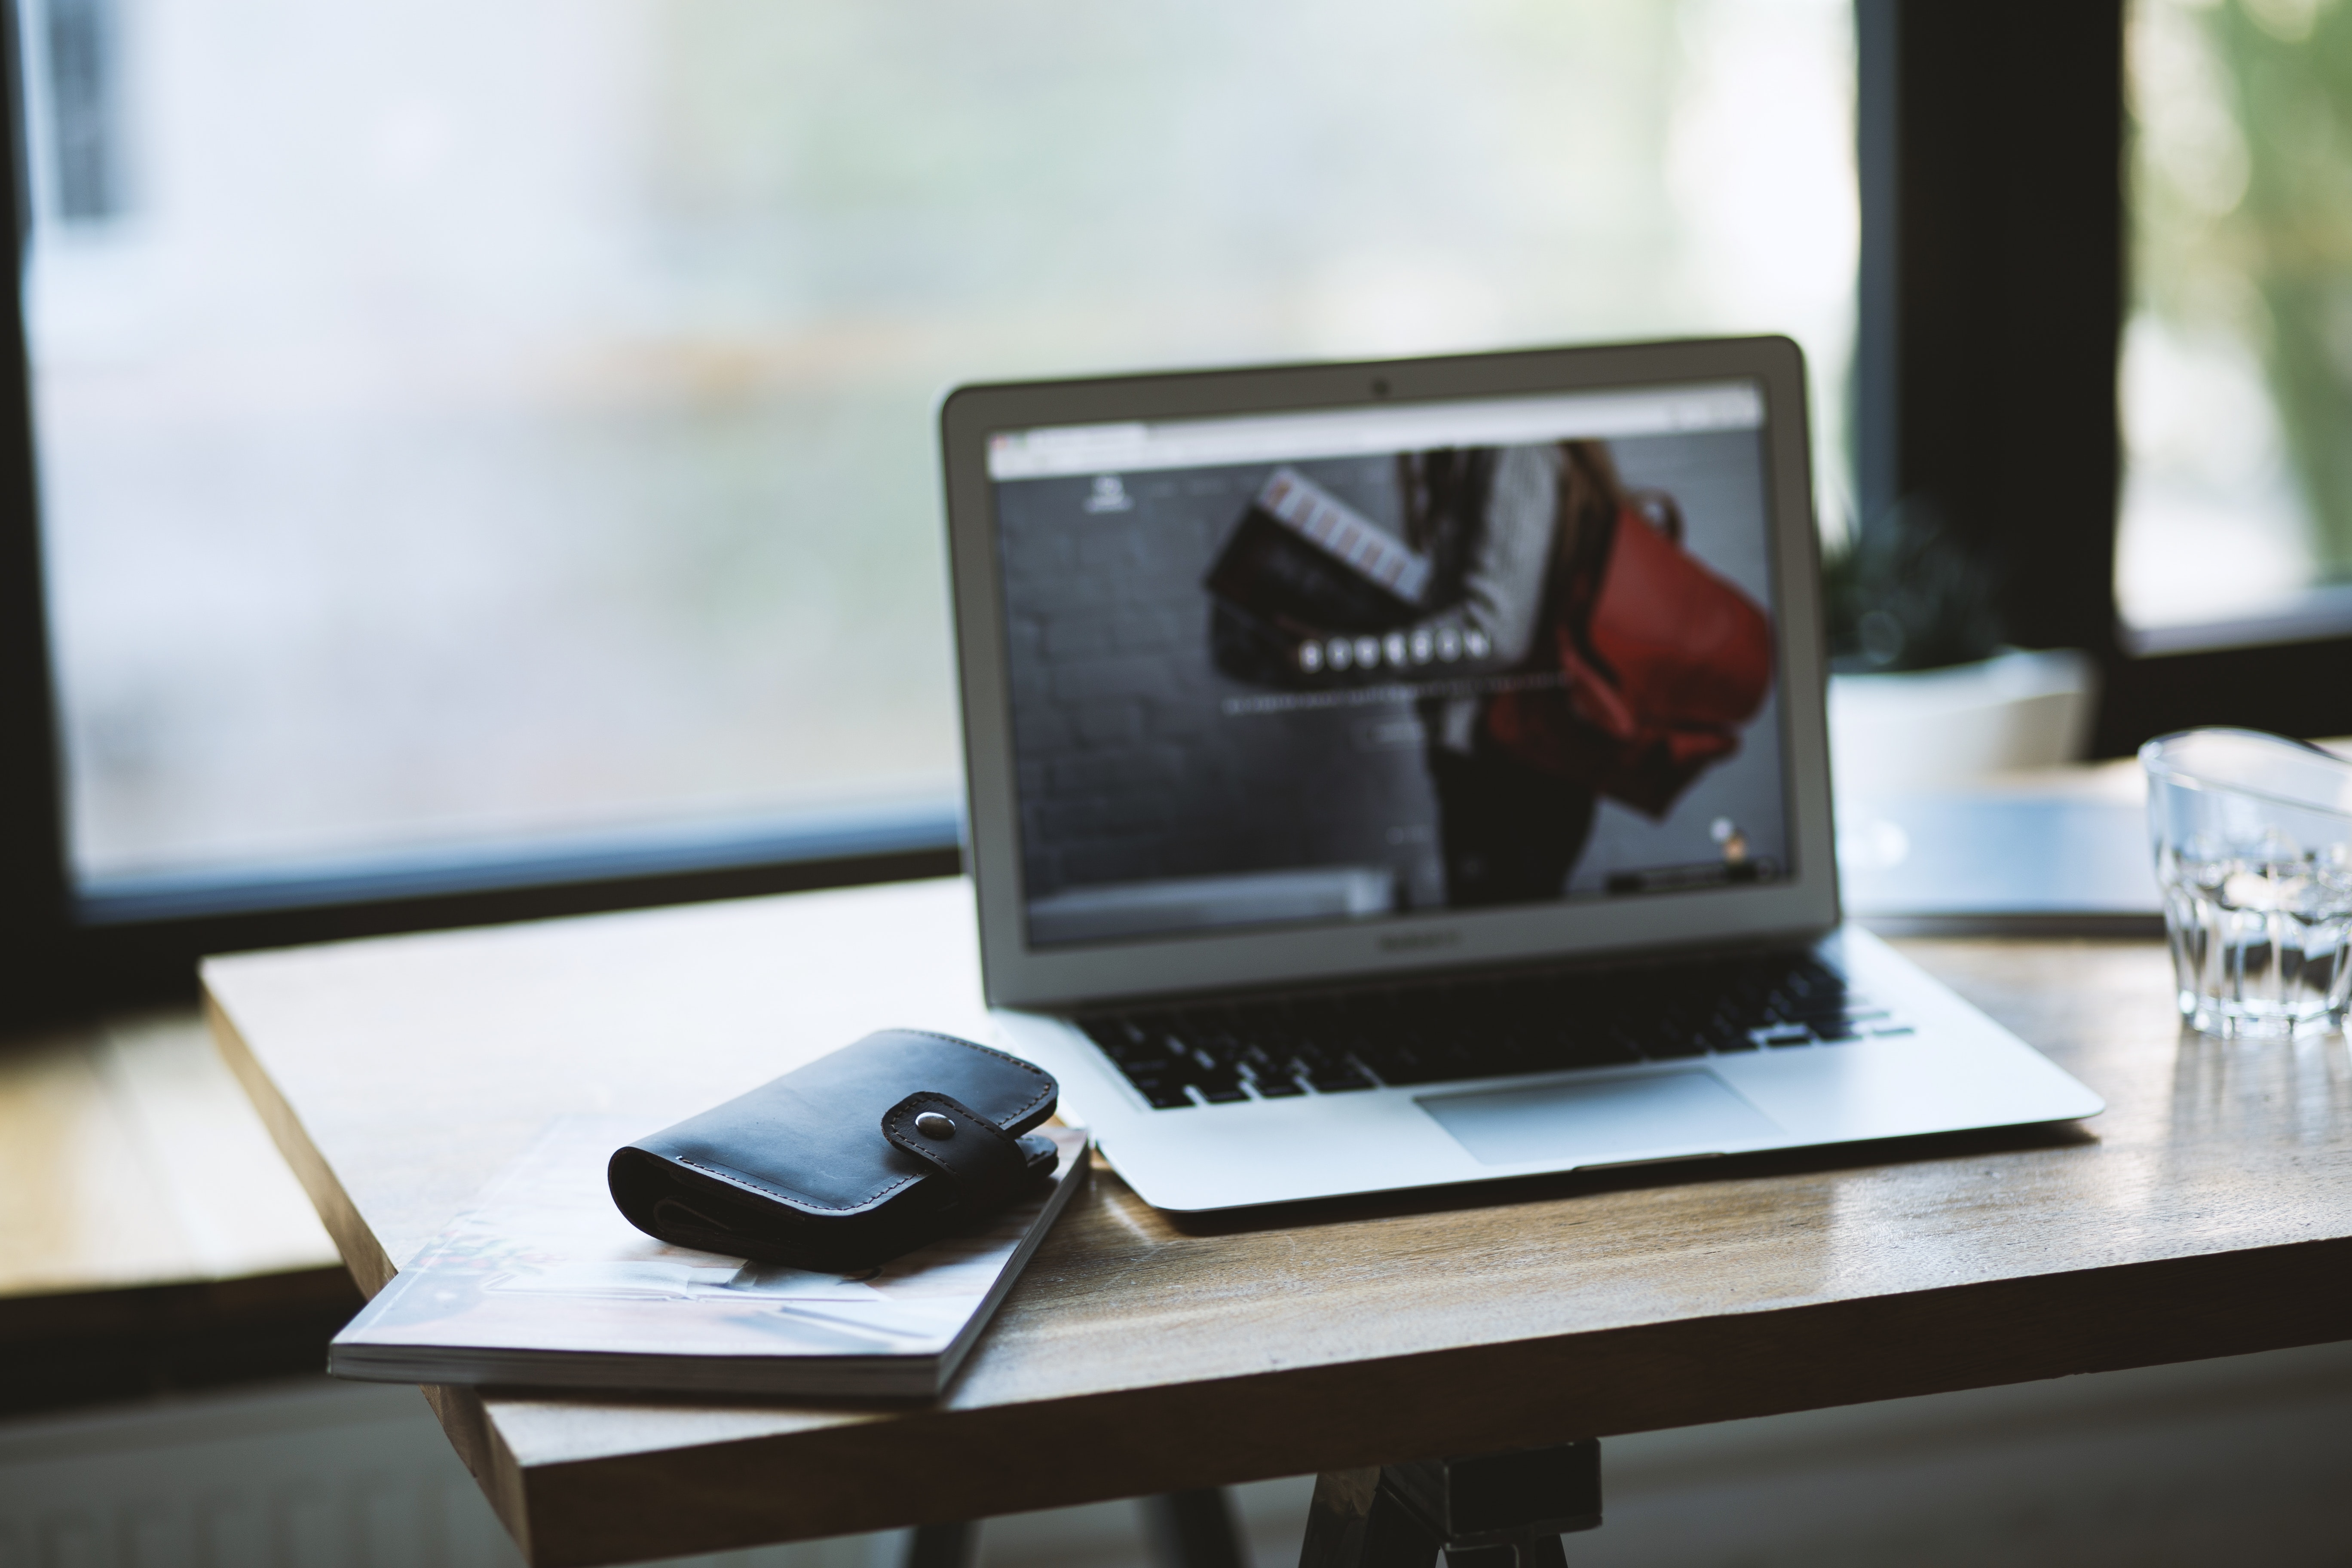
personal computer, technology, laptop, electronic device, desk, computer, desktop computer, computer desk, room, furniture, netbook, office, table, computer monitor, multimedia, gadget, display device, computer keyboard